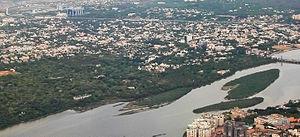
L'Adyar est un petit fleuve côtier de 42 km traversant Chennai dans l’État du Tamil Nadu.